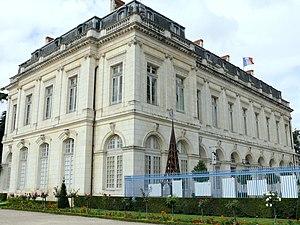
Bourges - Palais archiépiscopal - Ensemble
Le Palais Archiépiscopal est l'un des bâtiments principaux du centre de la ville de Bourges, face à la cathédrale et qui a servi d'Hôtel de Ville de 1910 à 1995. Il contient actuellement le musée des « Meilleurs Ouvriers de France » et rassemble un certain nombre de chefs-d'œuvre réalisés à l'issue de leur tour de France.
L'hôtel de ville de Bourges héberge les institutions municipales de la ville de Bourges depuis 1985.
Ce tableau présente la liste de tous les monuments historiques classés ou inscrits dans la ville de Bourges, Cher, en France.